Rivera massacre

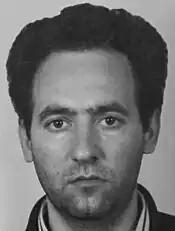

Erminio Criscione, born December 3, 1955, was an Italian emigrant from Mineo. He was on a wholesale meat suppliers training course when the shooting occurred, in which he targeted former colleagues. His acquaintances described him as a quiet man who loved animals. Criscione was noted to have some financial difficulties, and had failed a class taught by one of the men he killed.